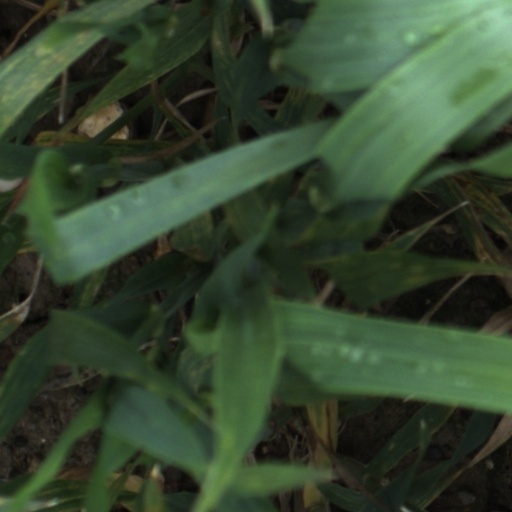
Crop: wheat